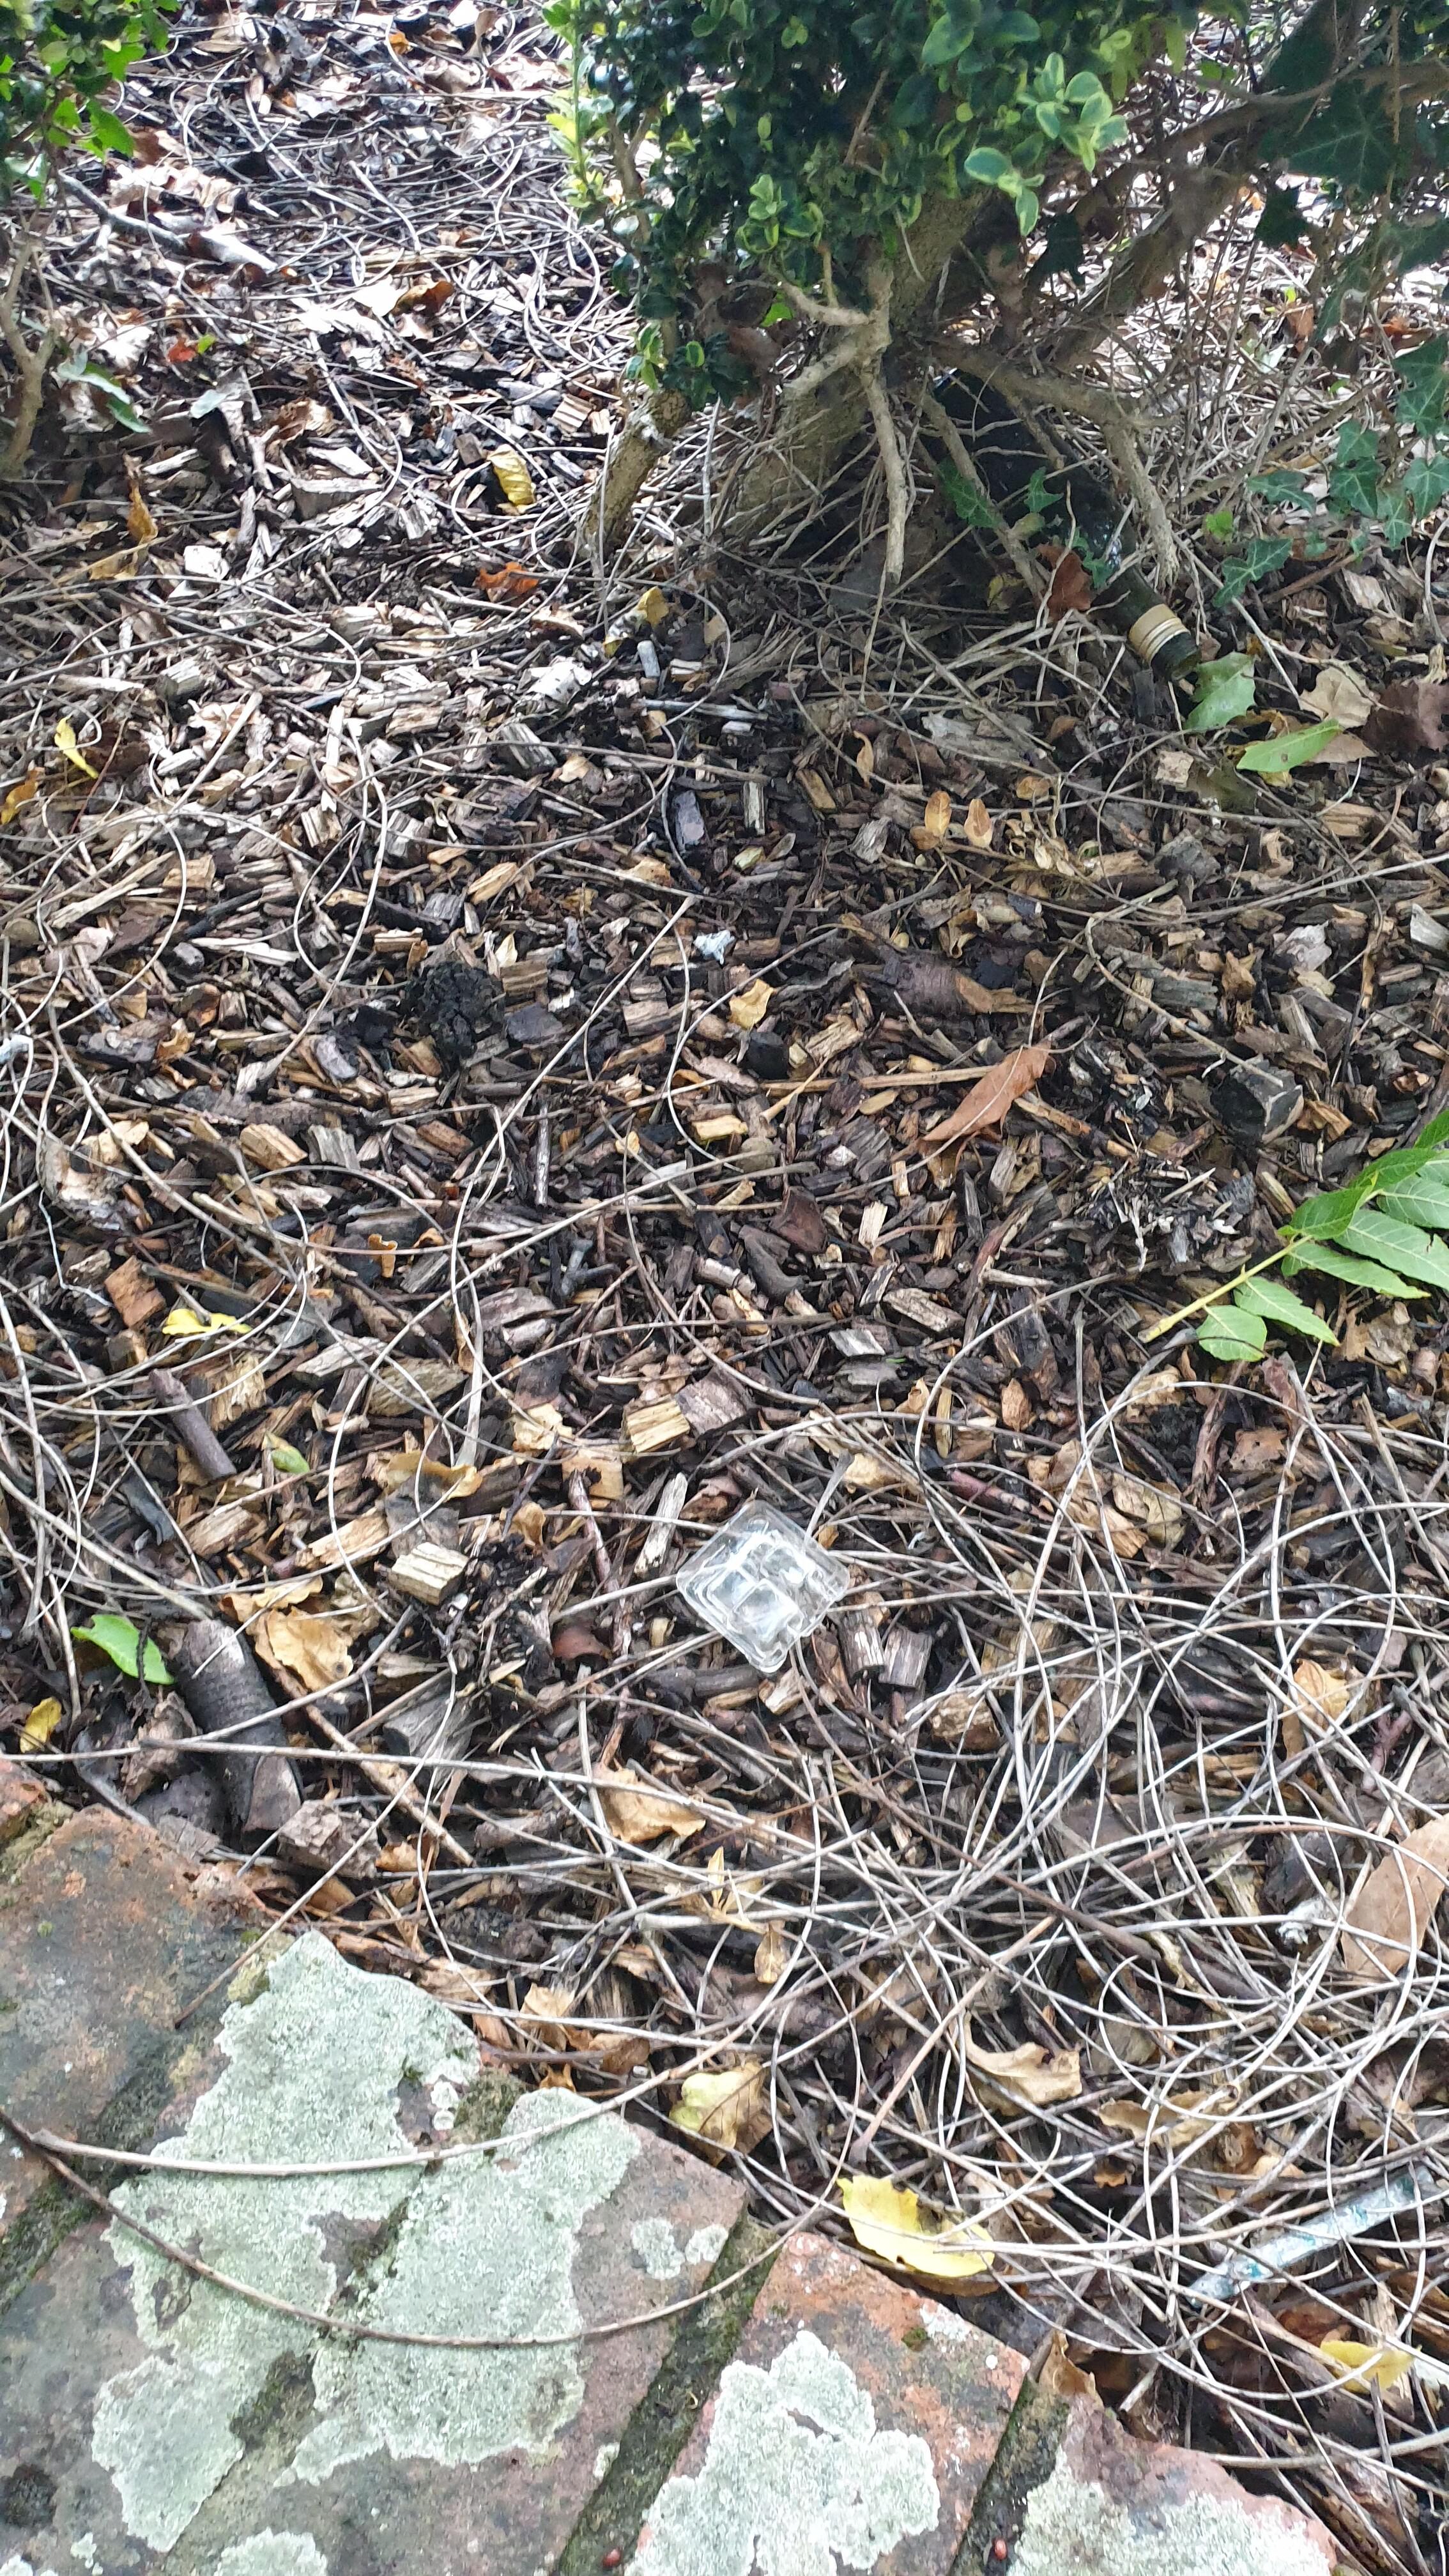
Object: Glass bottle (Bottle)

Object: Disposable food container (Plastic container)

Object: Plastic film (Plastic bag & wrapper)